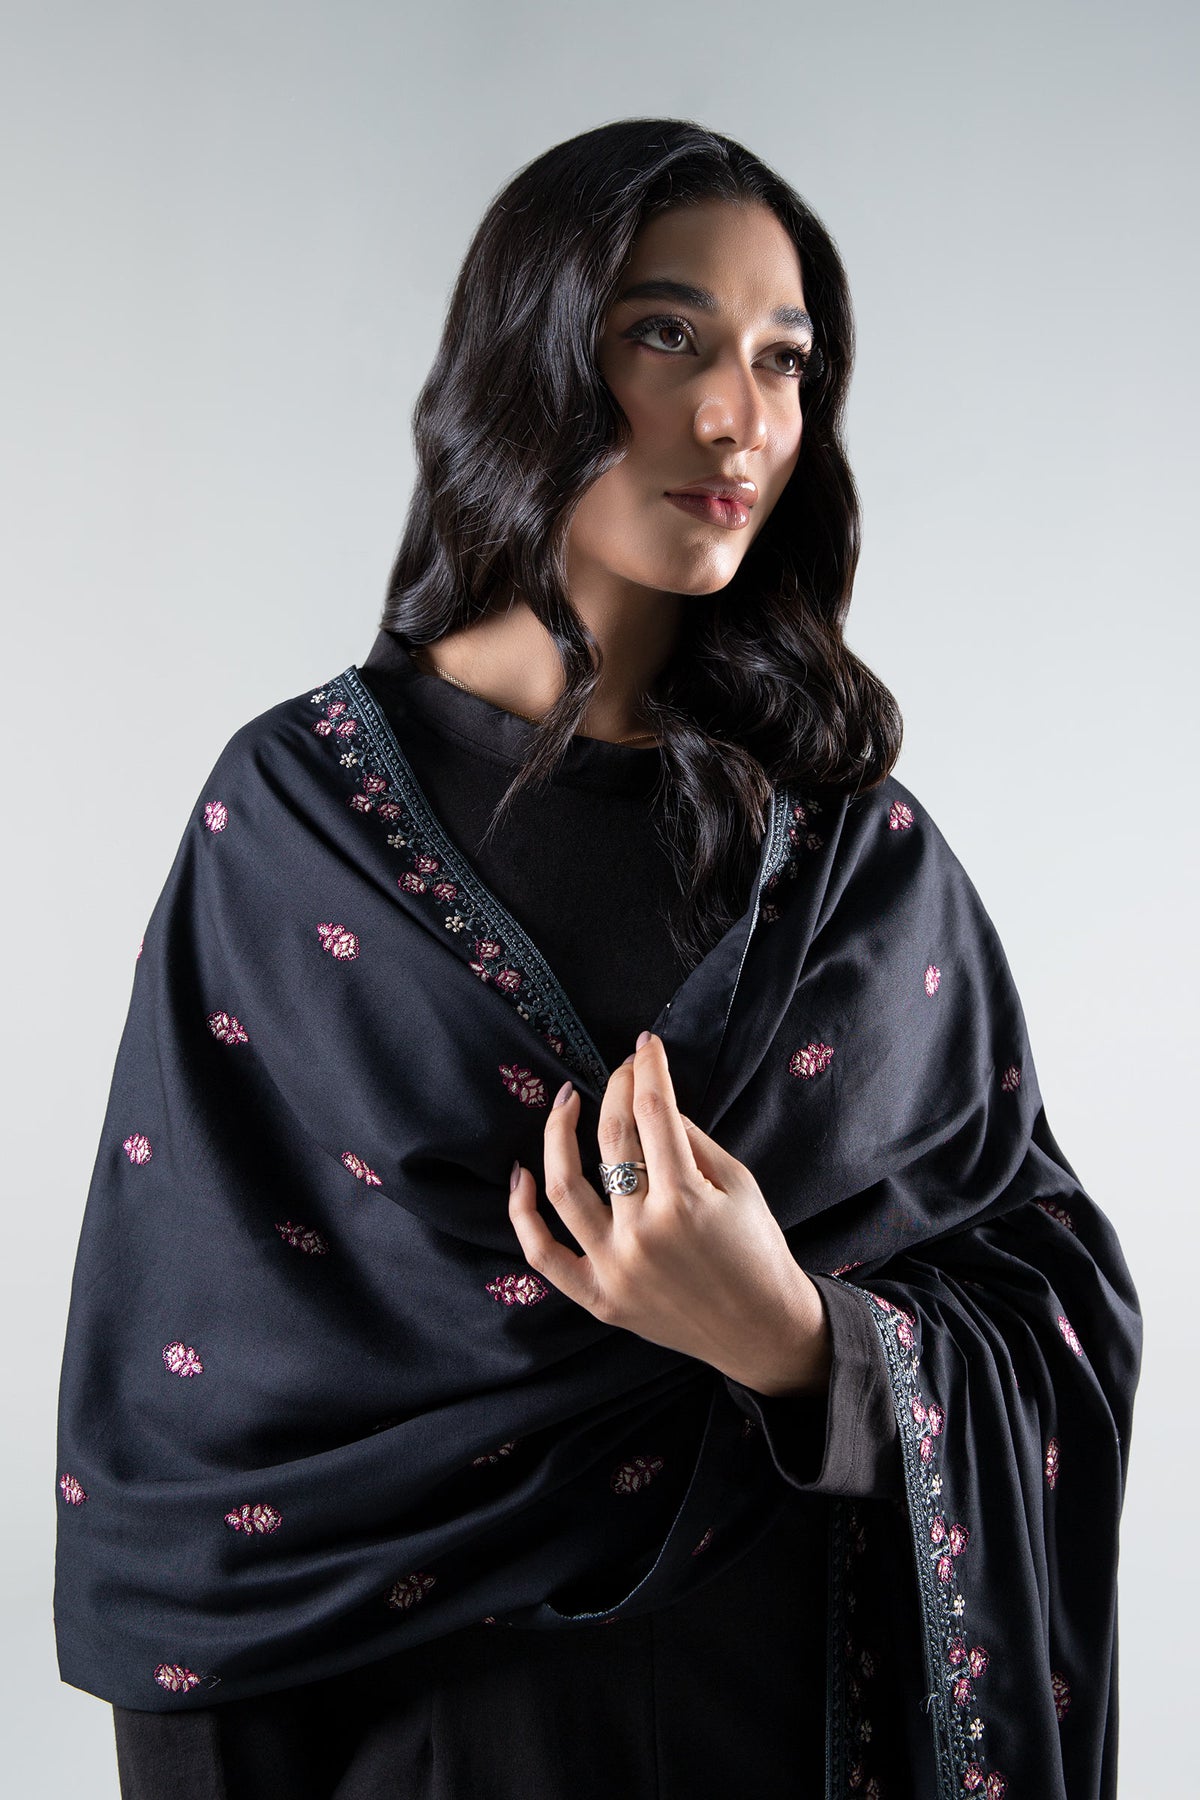
black kashmir embroidered silk shaw